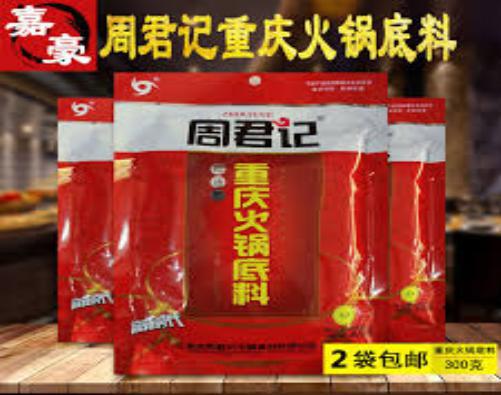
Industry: Food